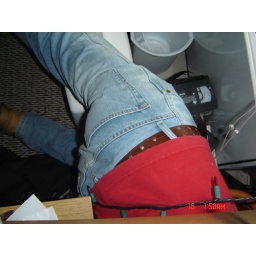
Chris under my bed digging for &amp;quot;The O.C&amp;quot; book that he threw at me